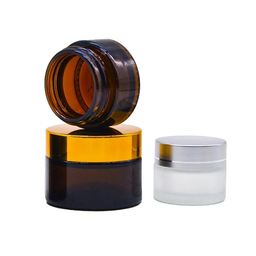
Label: glass